Tower of Botafuegos

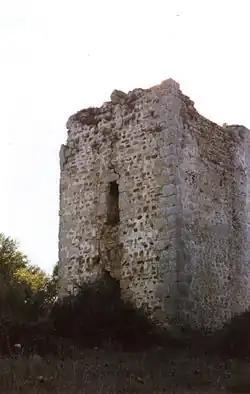

The Tower of Botafuegos (Spanish: "Torre de Botafuegos") is a tower located in Los Barrios, Spain. It was declared "Bien de Interés Cultural" in 1993.